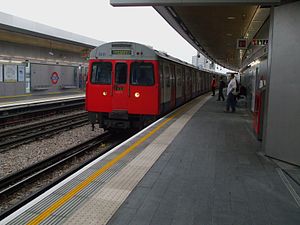
Hammersmith & City line / Stationer
Hammersmith & City line tog på Wood Lane.
Hammersmith & City line er en del af London Underground, farvet en laksefarvet nuance af lyserød på netværkskortet. Den forbinder Hammersmith i vest med Barking i øst ved at køre gennem den nordlige del af det centrale London. Den var tidligere en del af Metropolitan line, og omfatter den ældste underjordiske jernbane i verden, strækningen mellem Paddington og Farringdon, der åbnede d. 10. januar 1863. Den oprindelige Hammersmith & City line åbnede 13. juni 1864, på trods af selve Hammersmith station flyttede til en anden lokalitet i 1868.